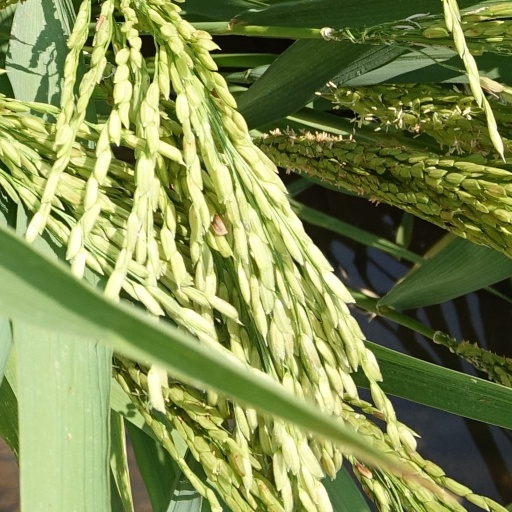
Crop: rice